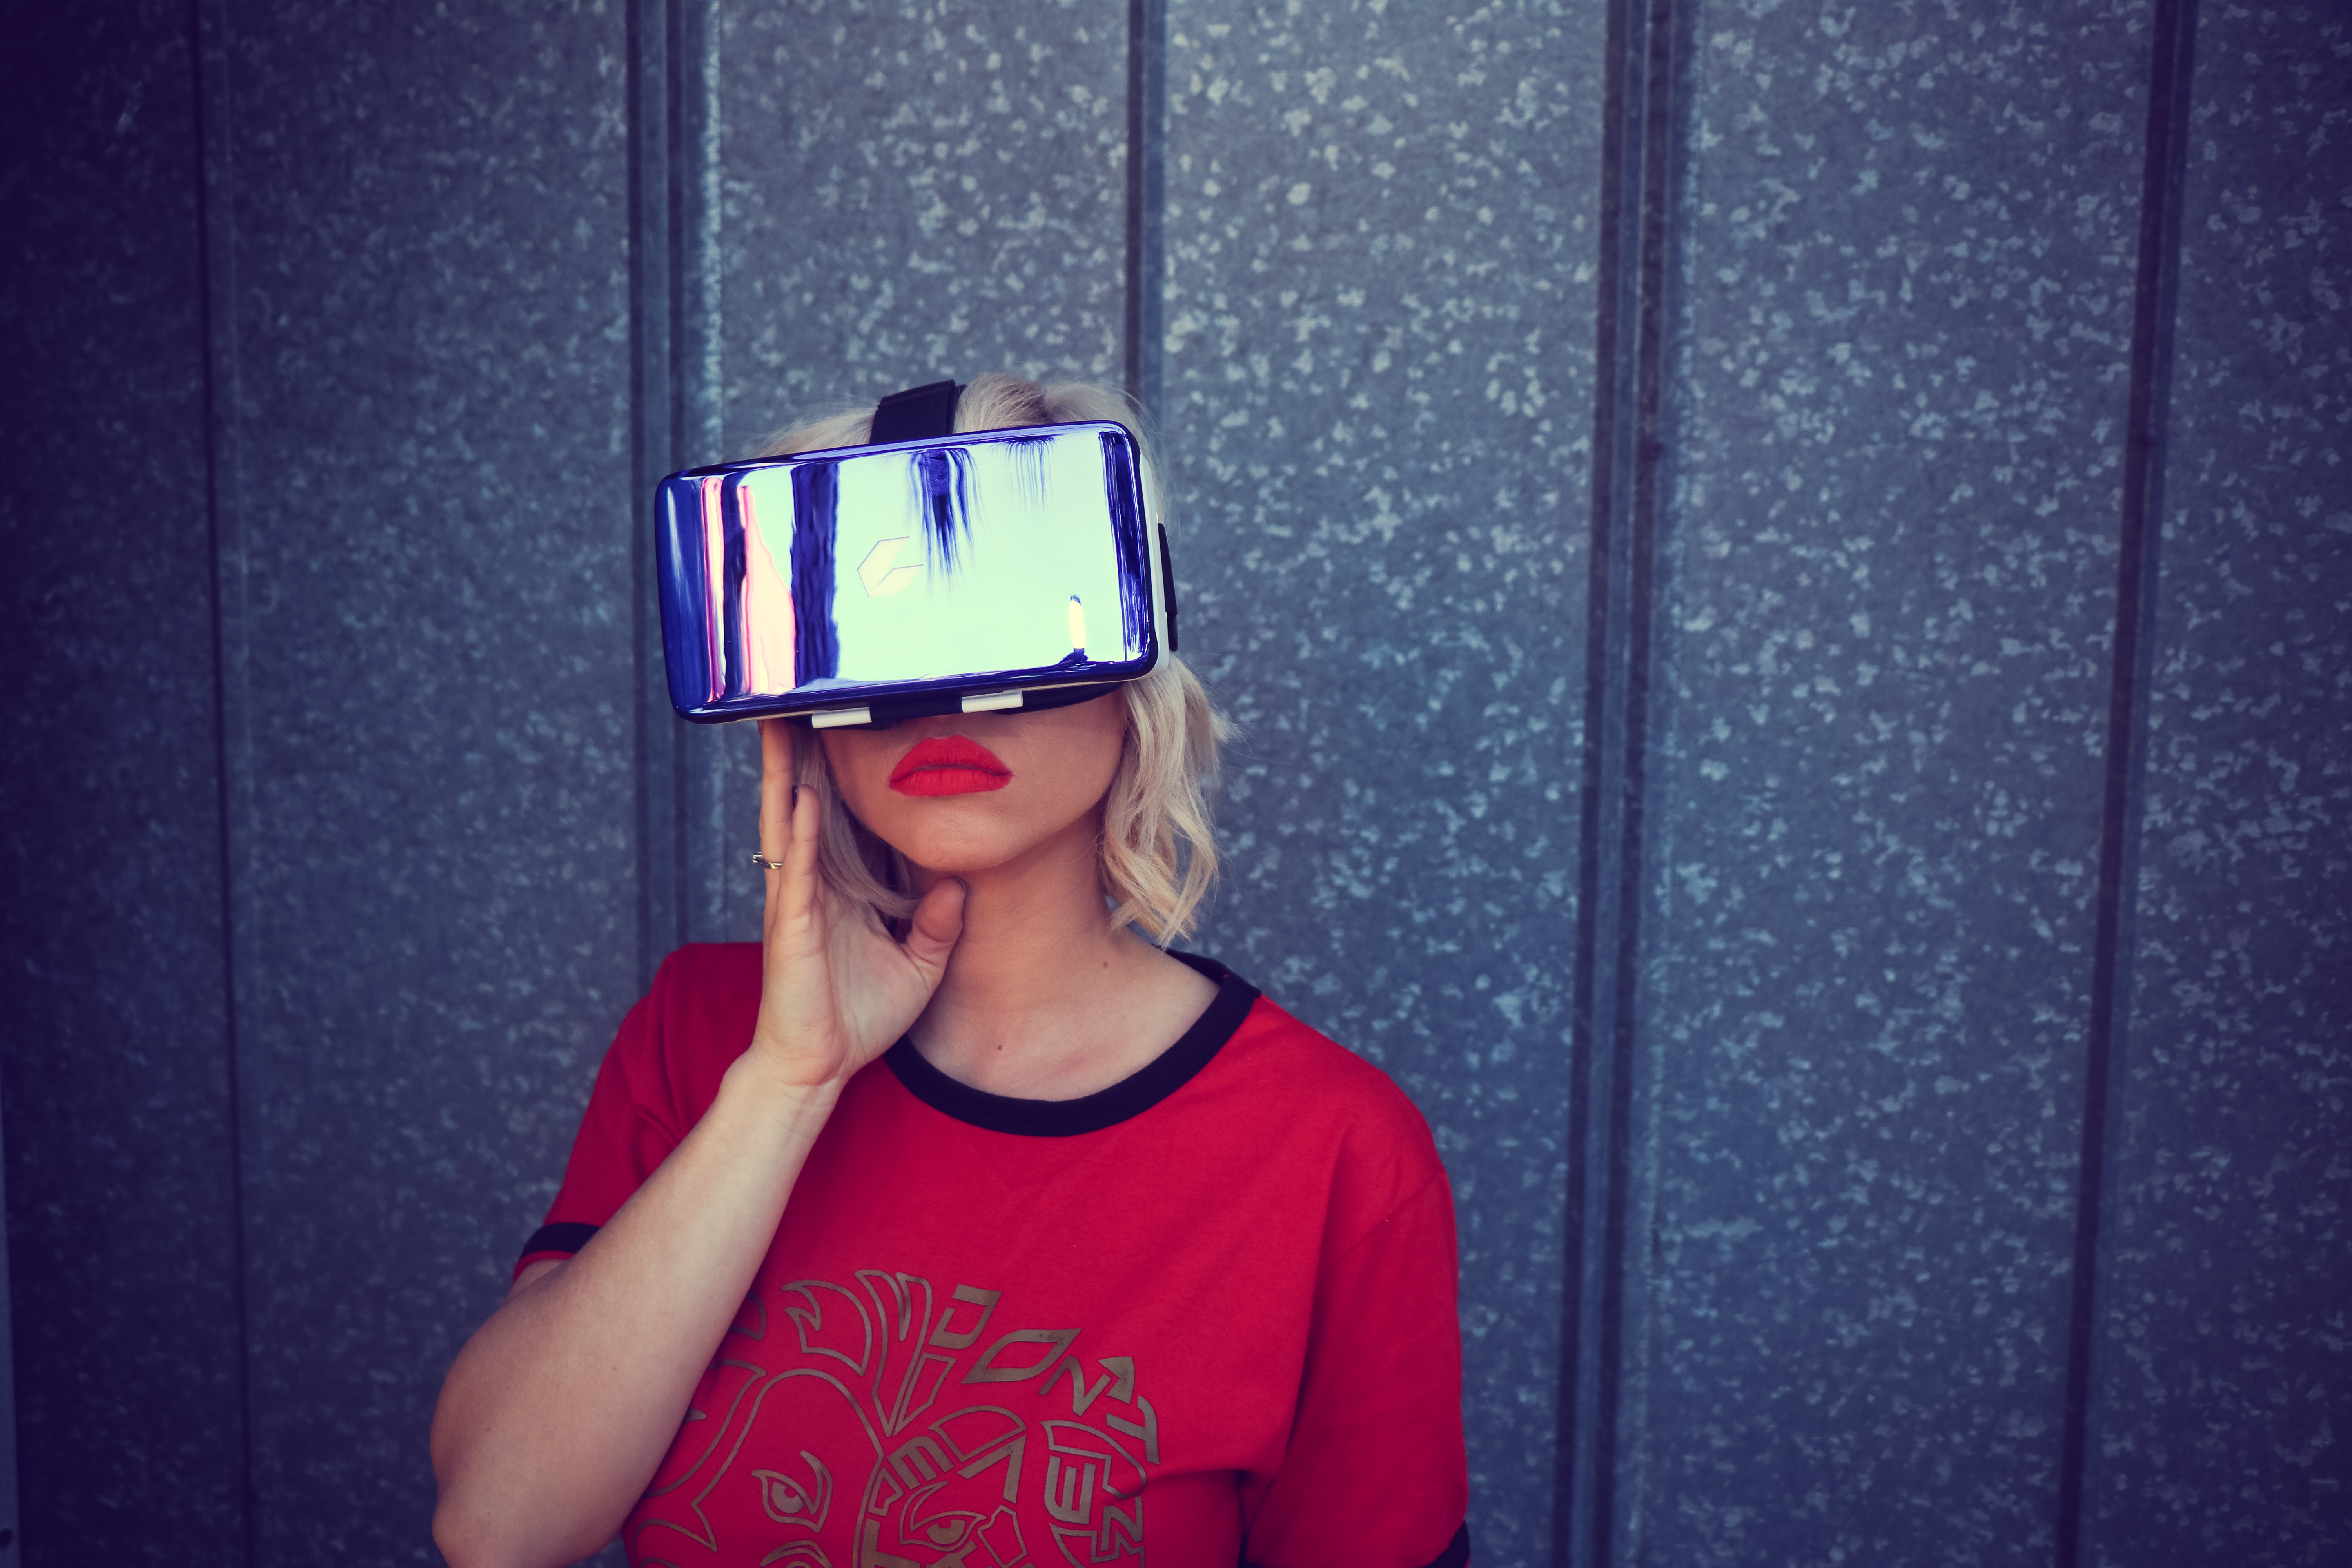
eyewear, blue, red, glasses, pink, purple, blond, wall, sunglasses, cool, photography, headgear, magenta, vision care, electric blue, Colorfulness, fashion accessory, cap, street fashion, hat